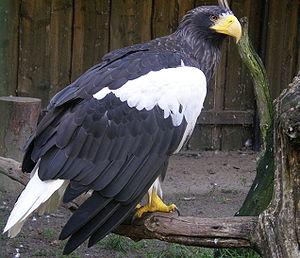
Le Zoo de Tallinn est un parc zoologique situé dans le quartier de Veskimetsa à Tallinn en Estonie.